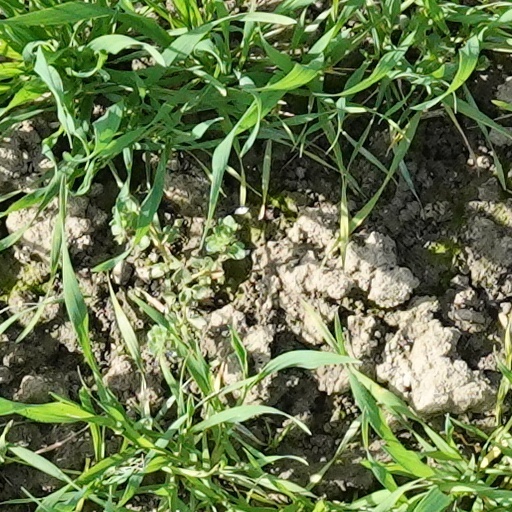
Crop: wheat